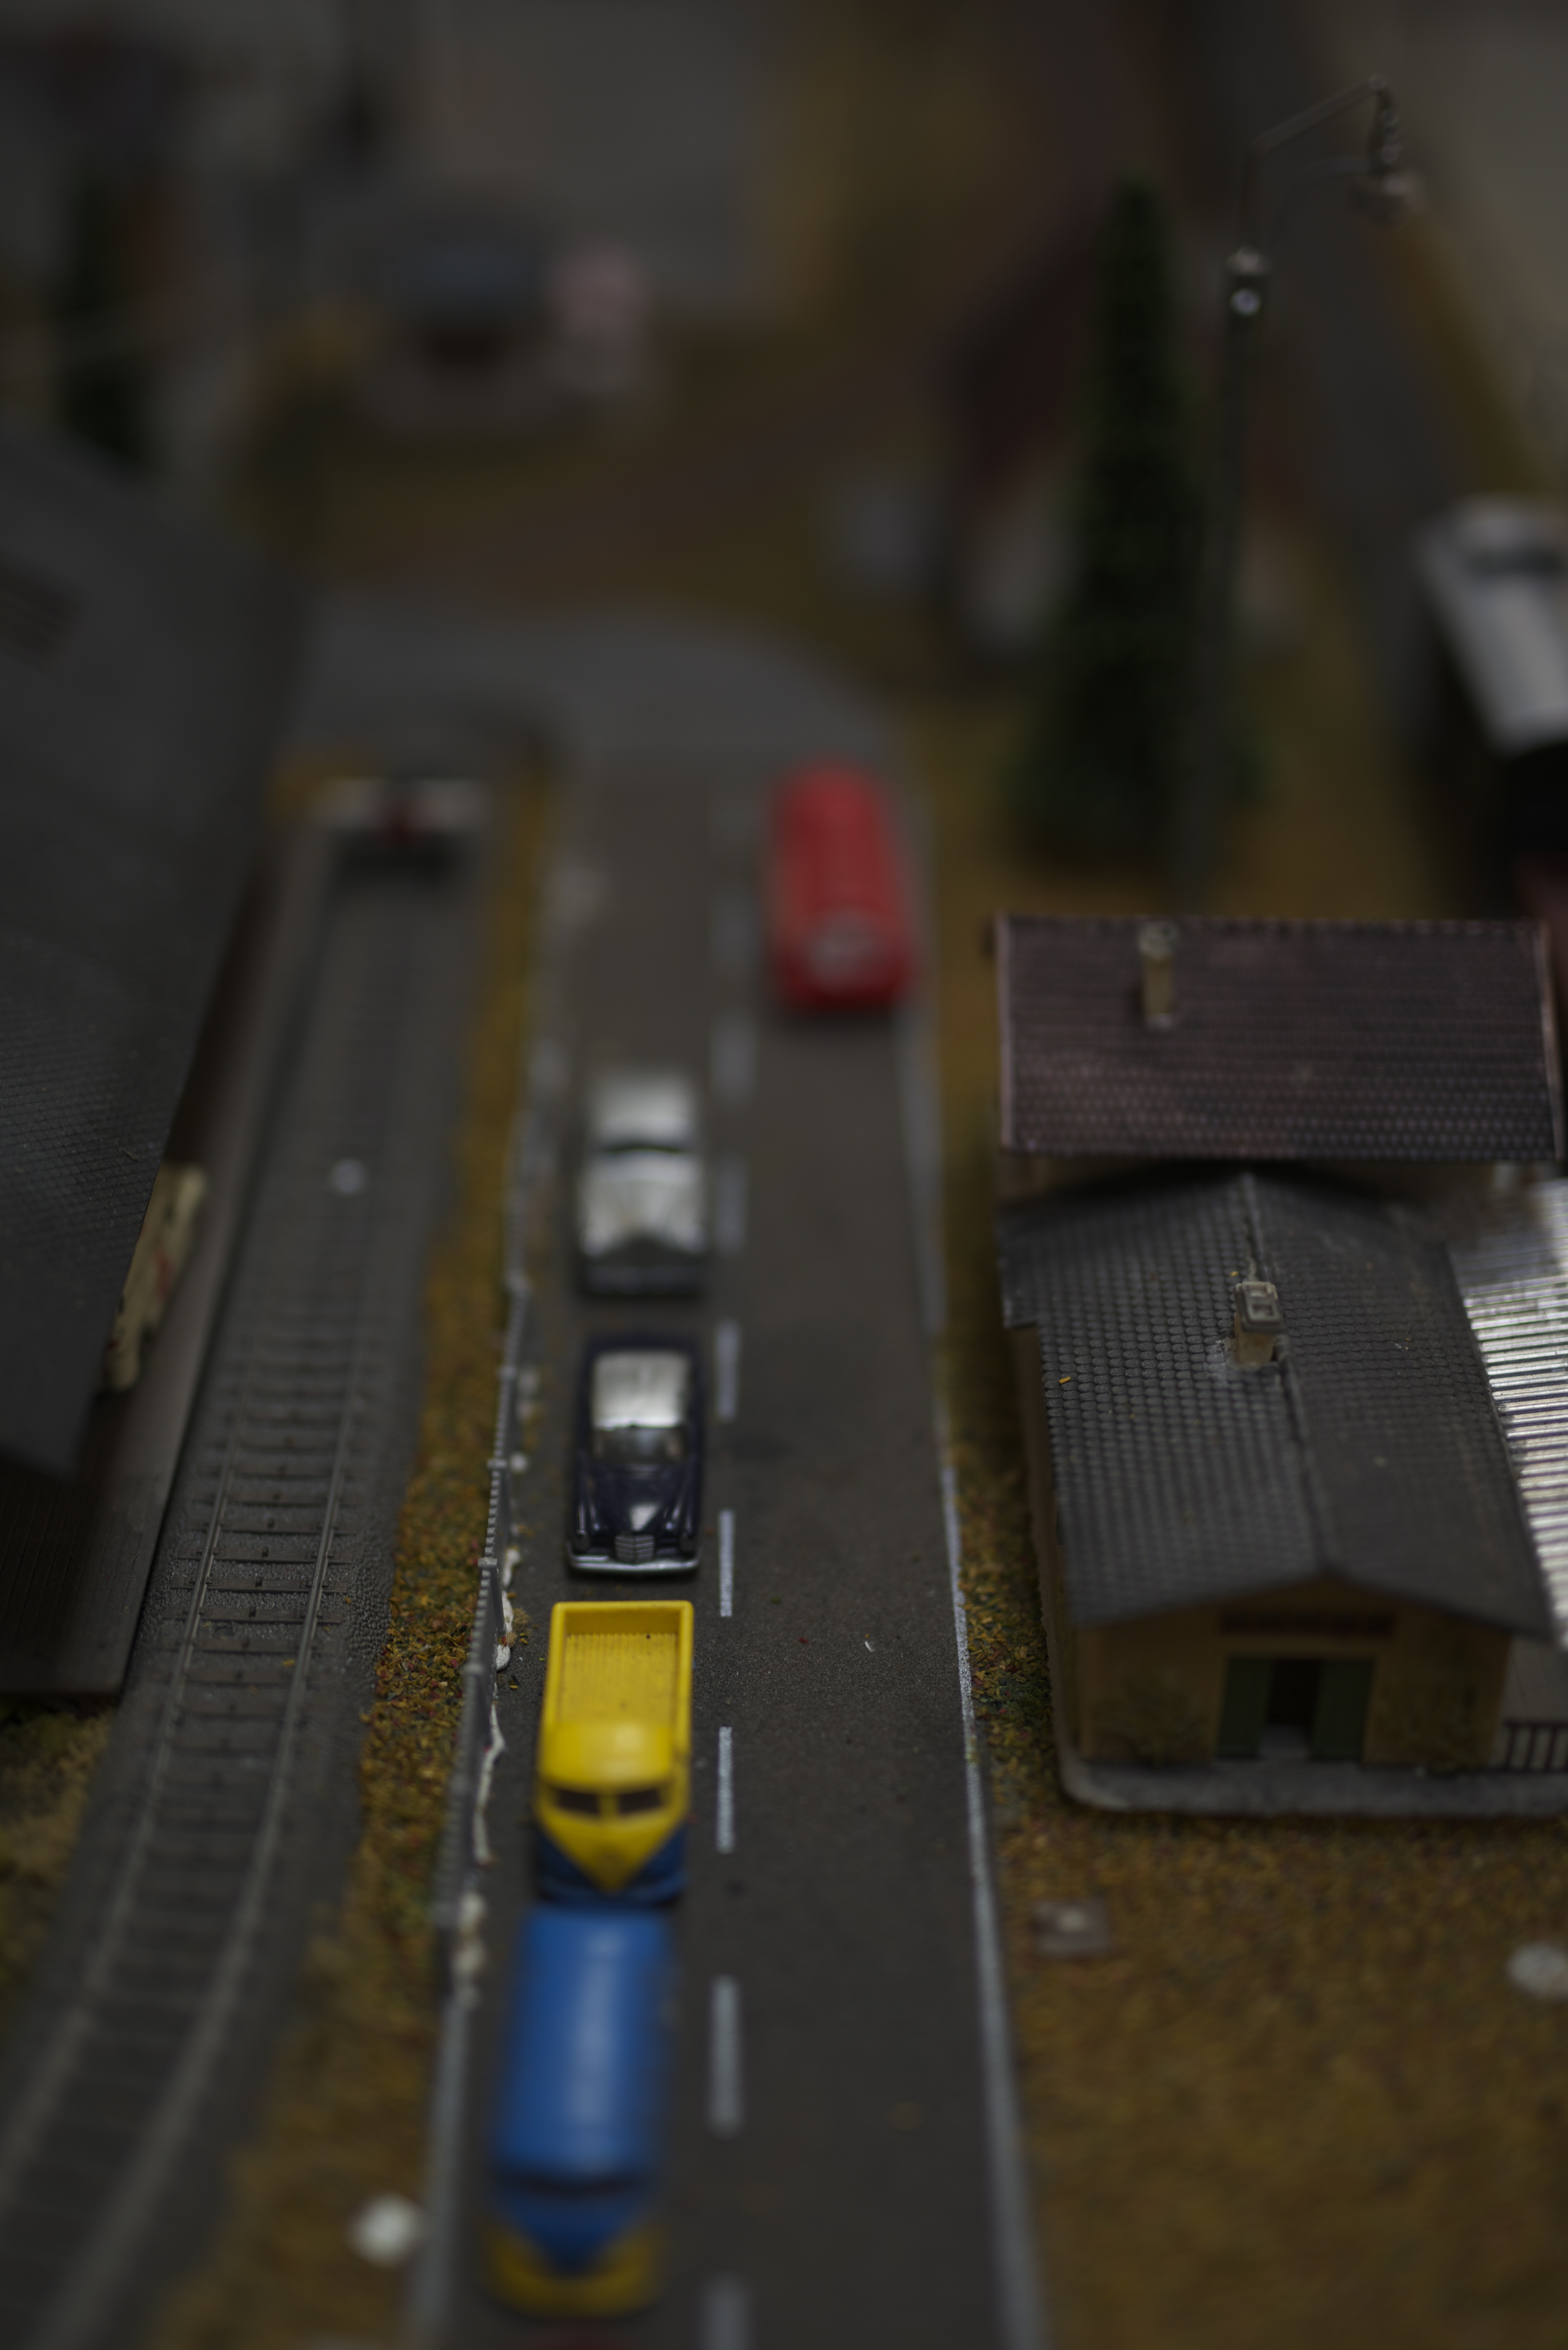
abstract, architecture, car, city, urban, transport, red, vehicle, natural, nikon, yellow, art, colors, cool, cars, composition, amazing, raw, d800, norway, norge, dangerous, artsy, screenshot